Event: Nepal Earthquake
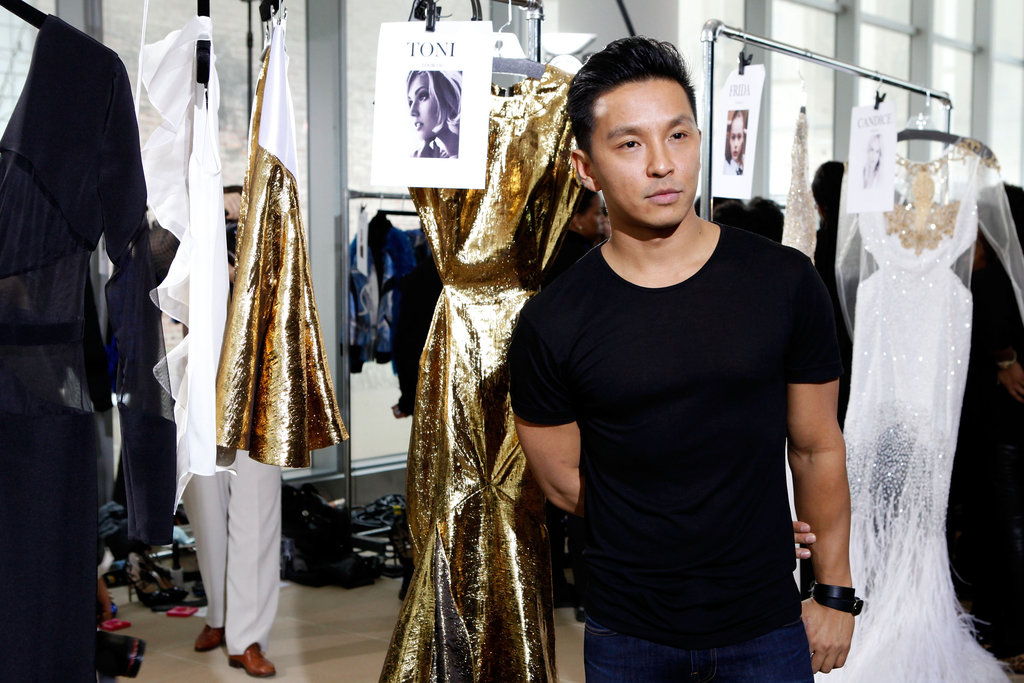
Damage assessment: no_damage